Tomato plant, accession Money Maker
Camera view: tilt-top (135 deg); turntable rotation: 240 degrees
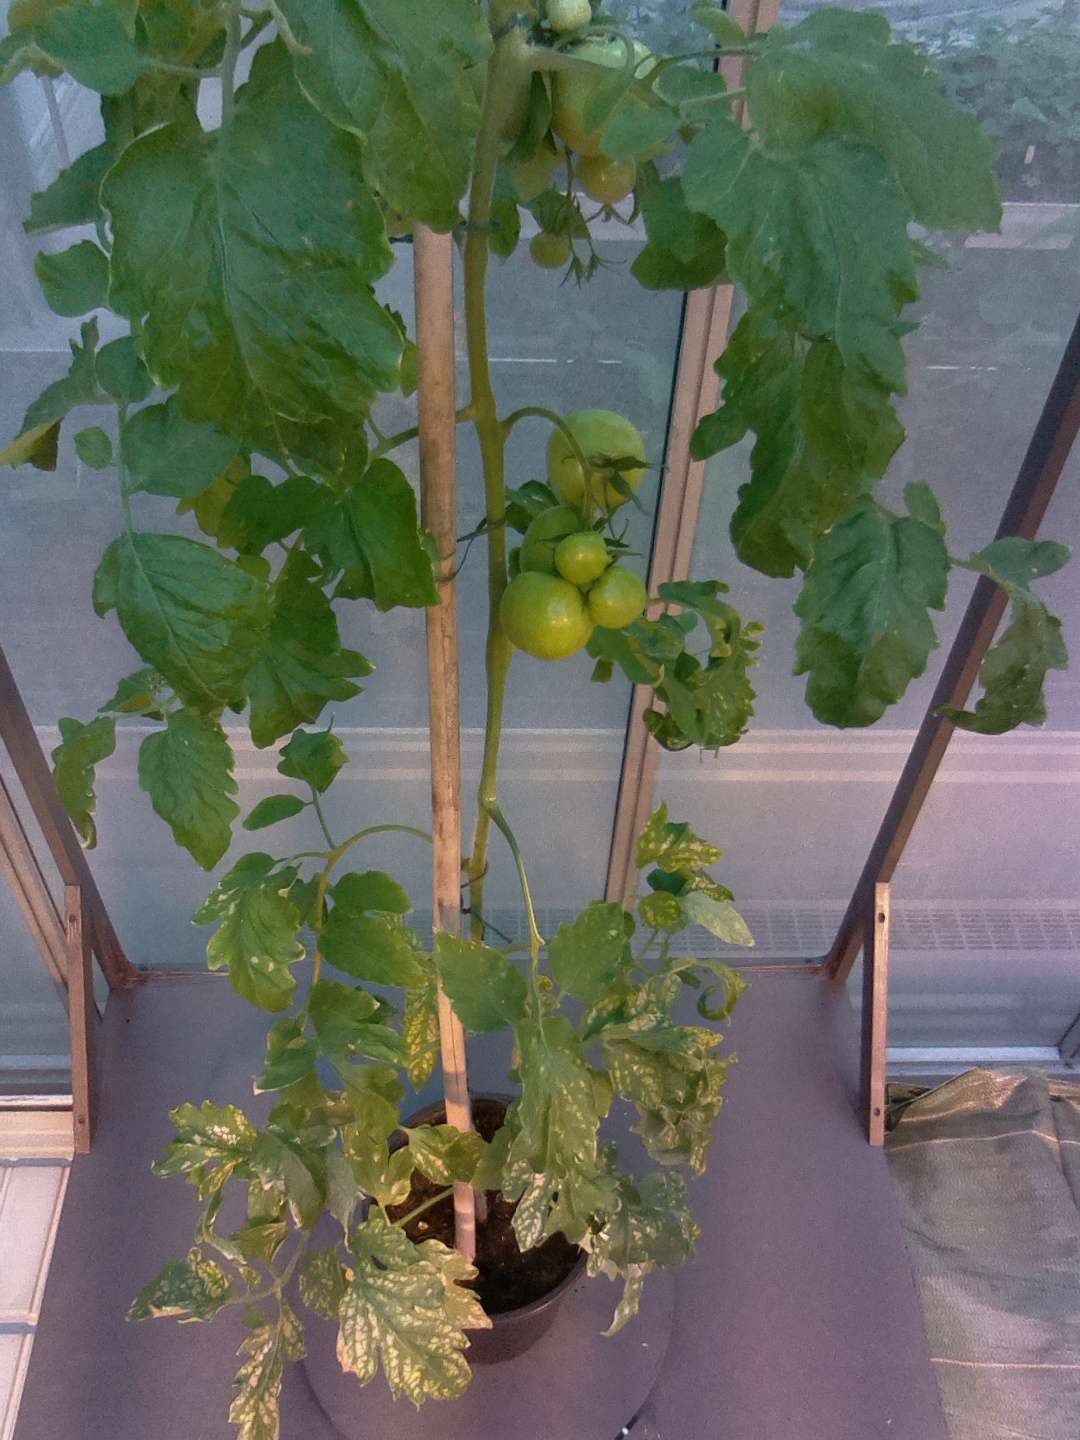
BBCH growth stage 76: 60%-70% of final fruit size